First Vienna Mountain Spring Pipeline

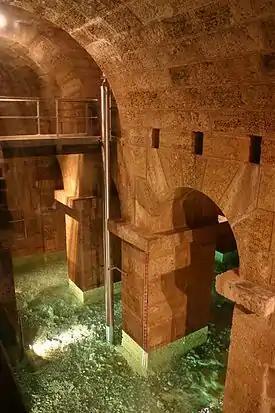
Inside the water tower at Kaiserbrunnen

The First Vienna Mountain Spring Pipeline (I. Wiener Hochquellenwasserleitung) is a major part of Vienna's water supply and was the first source of safe drinking water for that city. The 95 km long line was opened on 24 October 1873, after four years of construction. Today, it delivers 62 million cubic meters of water per year (53% of Vienna's total supply in 2007). The water comes from high springs in the Rax and Schneeberg areas in Southern Lower Austria and Styria.